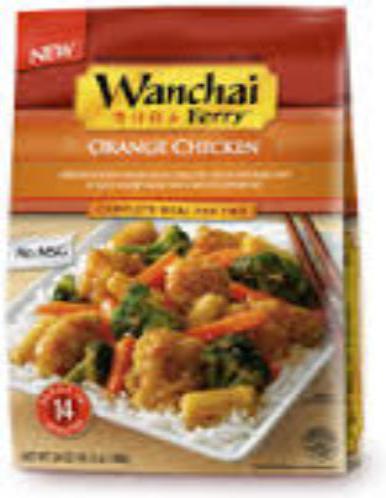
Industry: Food